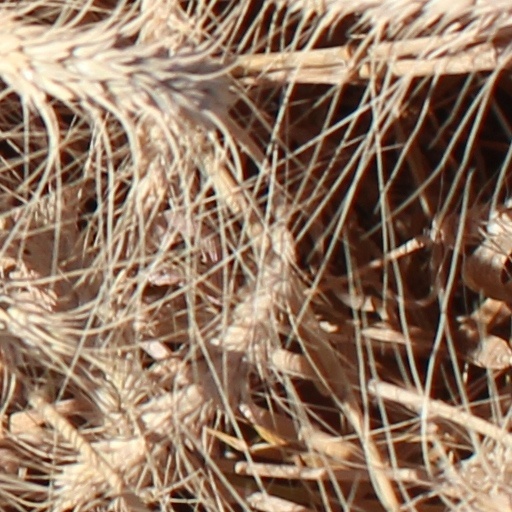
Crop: wheat